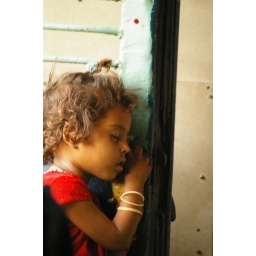
A sleeping girl in the train